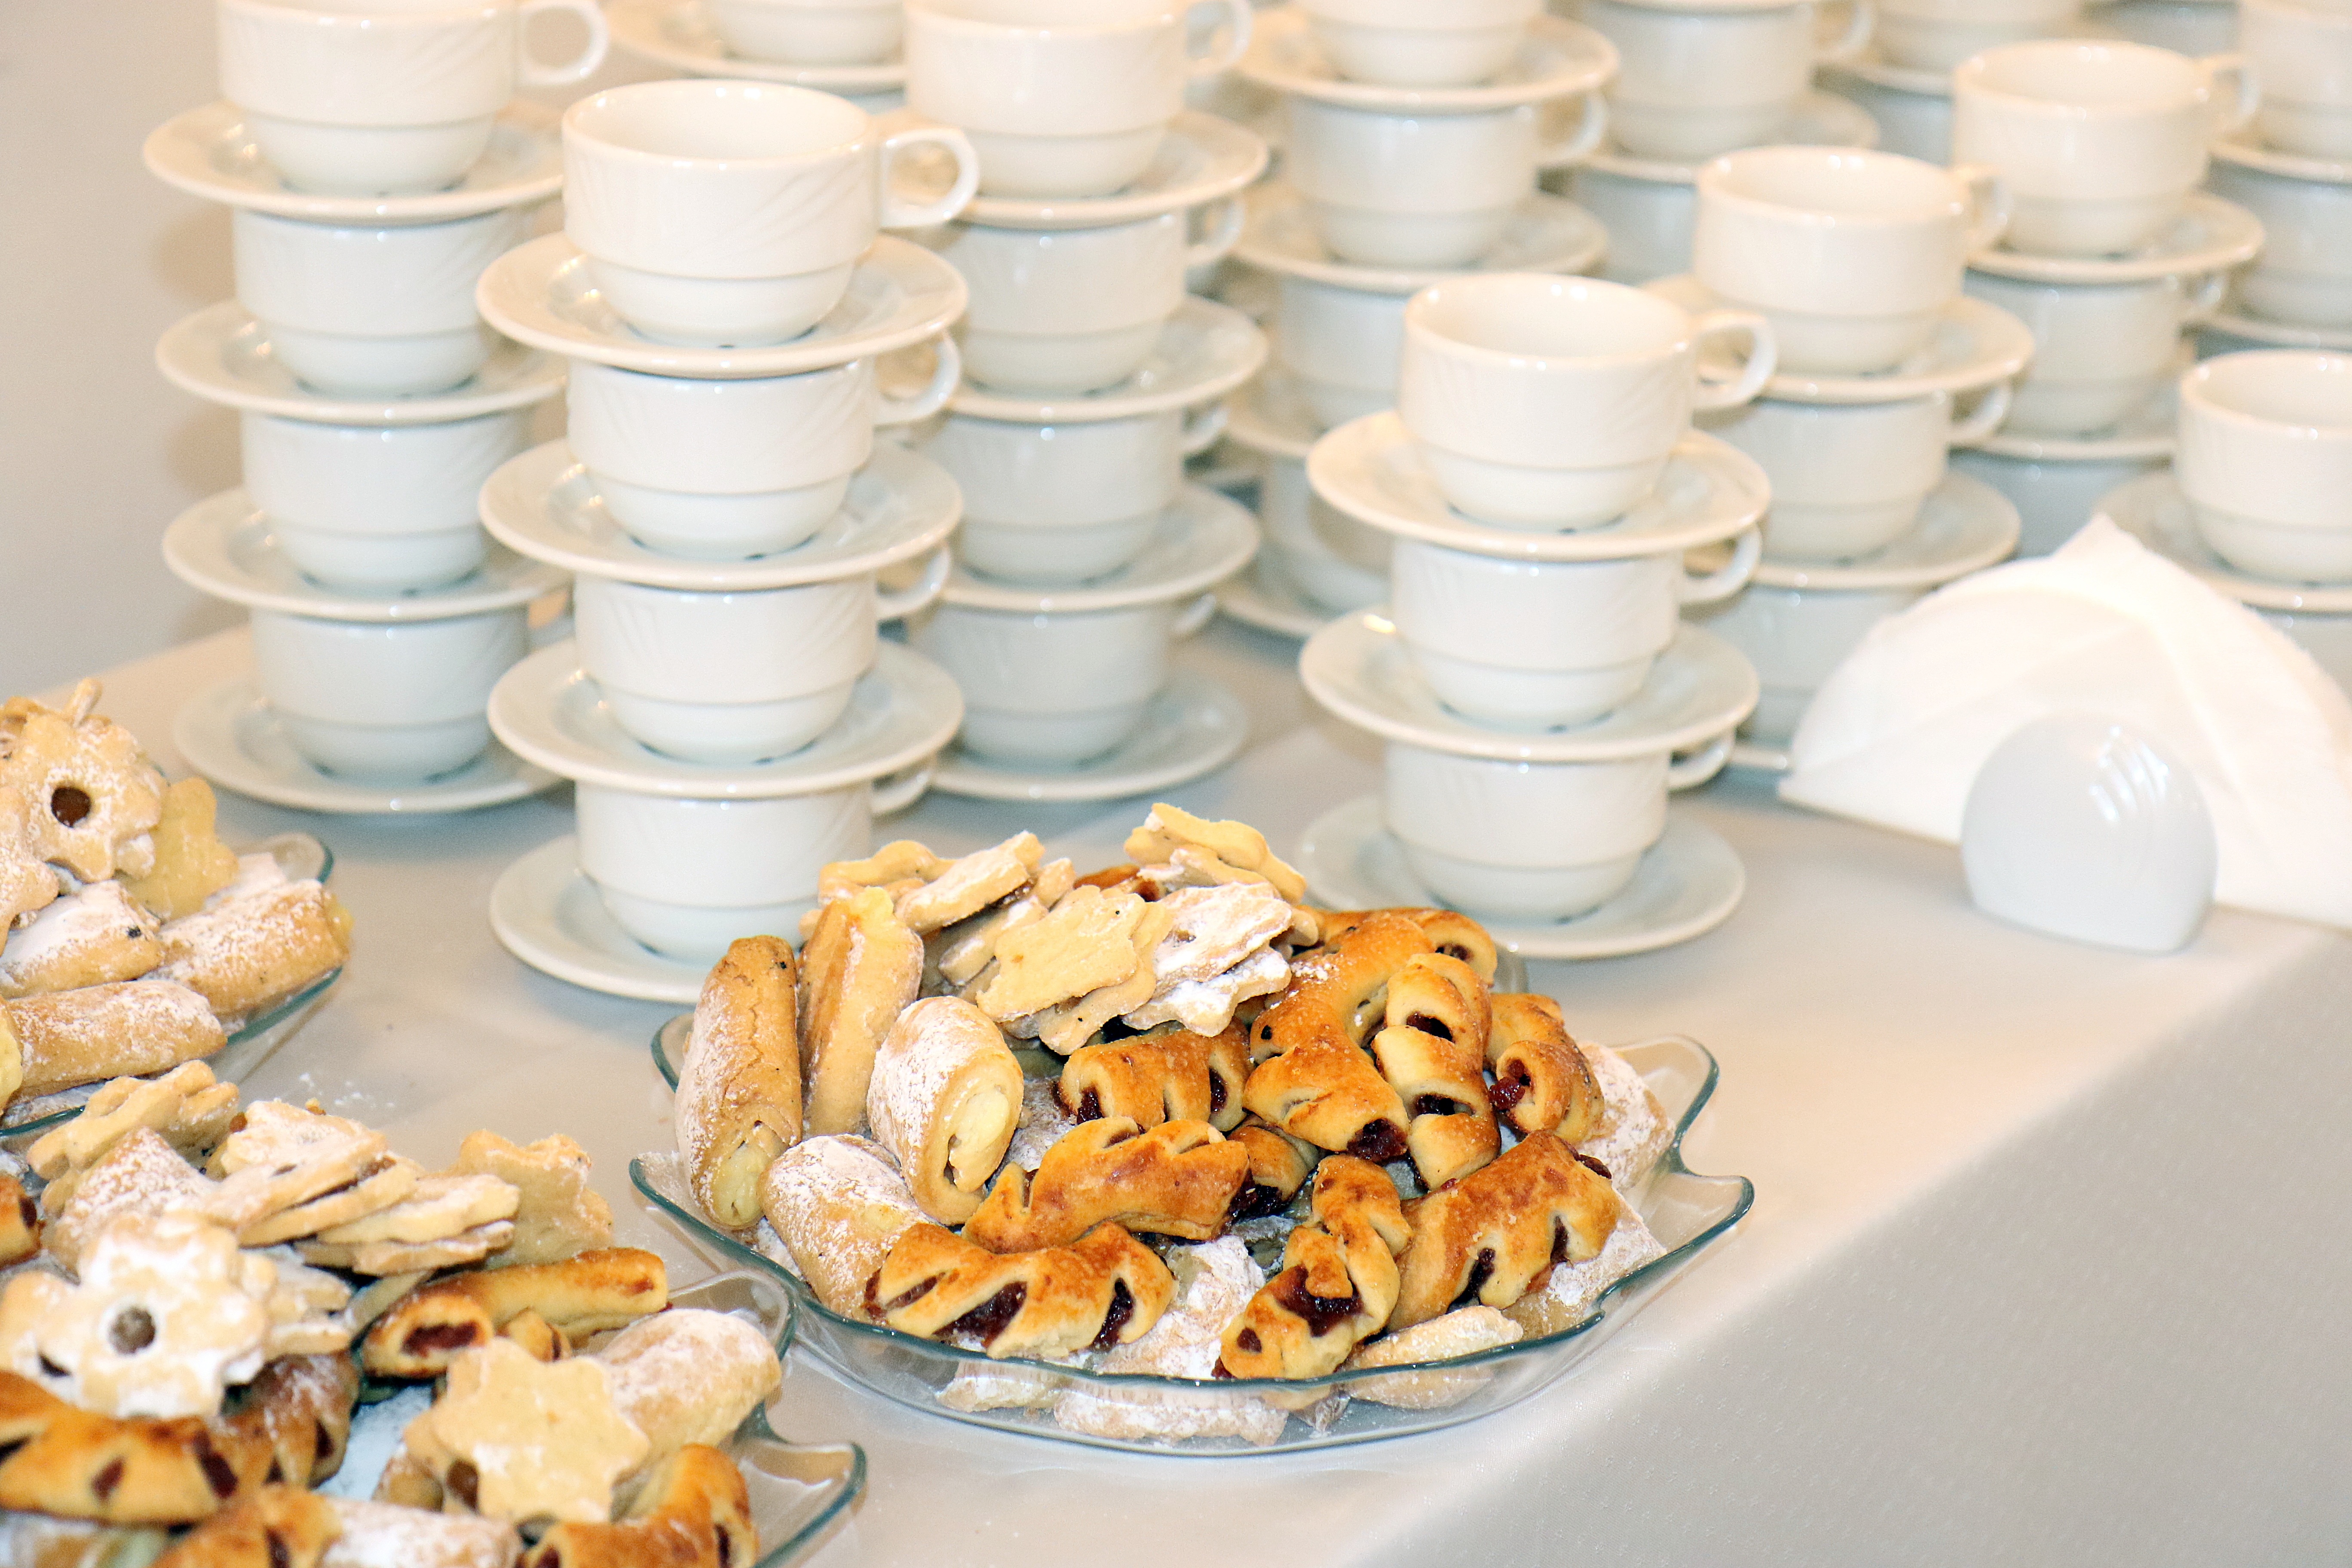
dish, meal, food, breakfast, baking, dessert, cuisine, kitchenware, teacup, icing, catering, treat, brunch, plates, cakes, flavor, covering, kitchen utensils, dining table, the adoption of, guests, snack food